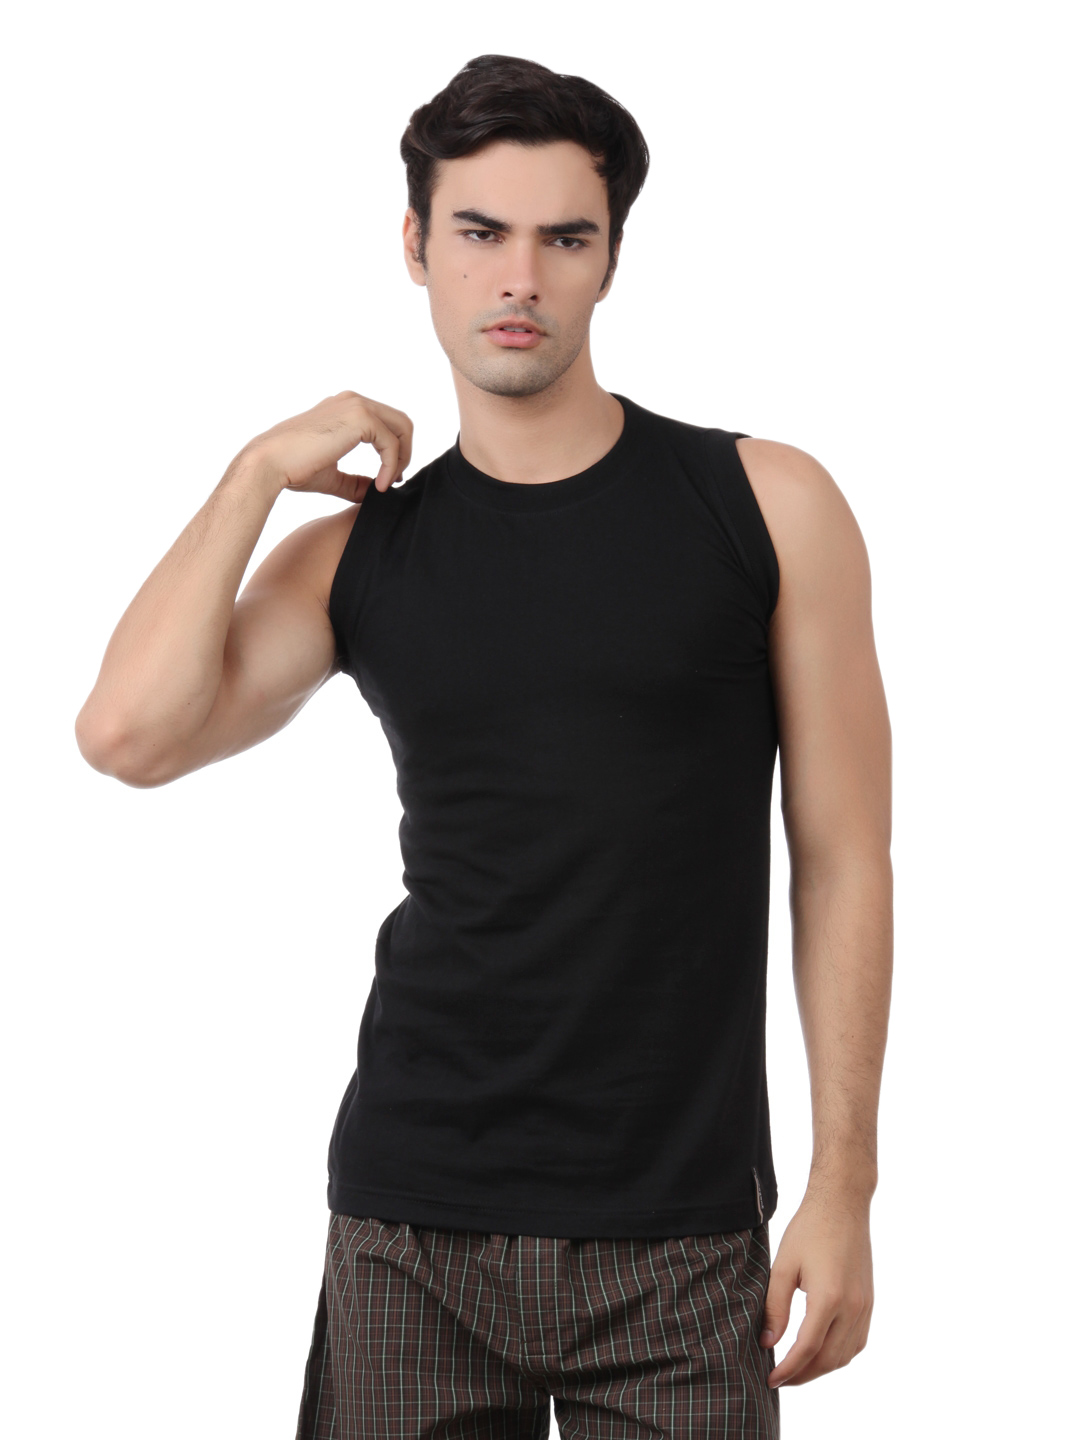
Chromozome Men Black Innerwear  T-shirt
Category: Apparel / Innerwear / Innerwear Vests
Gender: Men
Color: Black
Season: Winter 2016
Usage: Casual